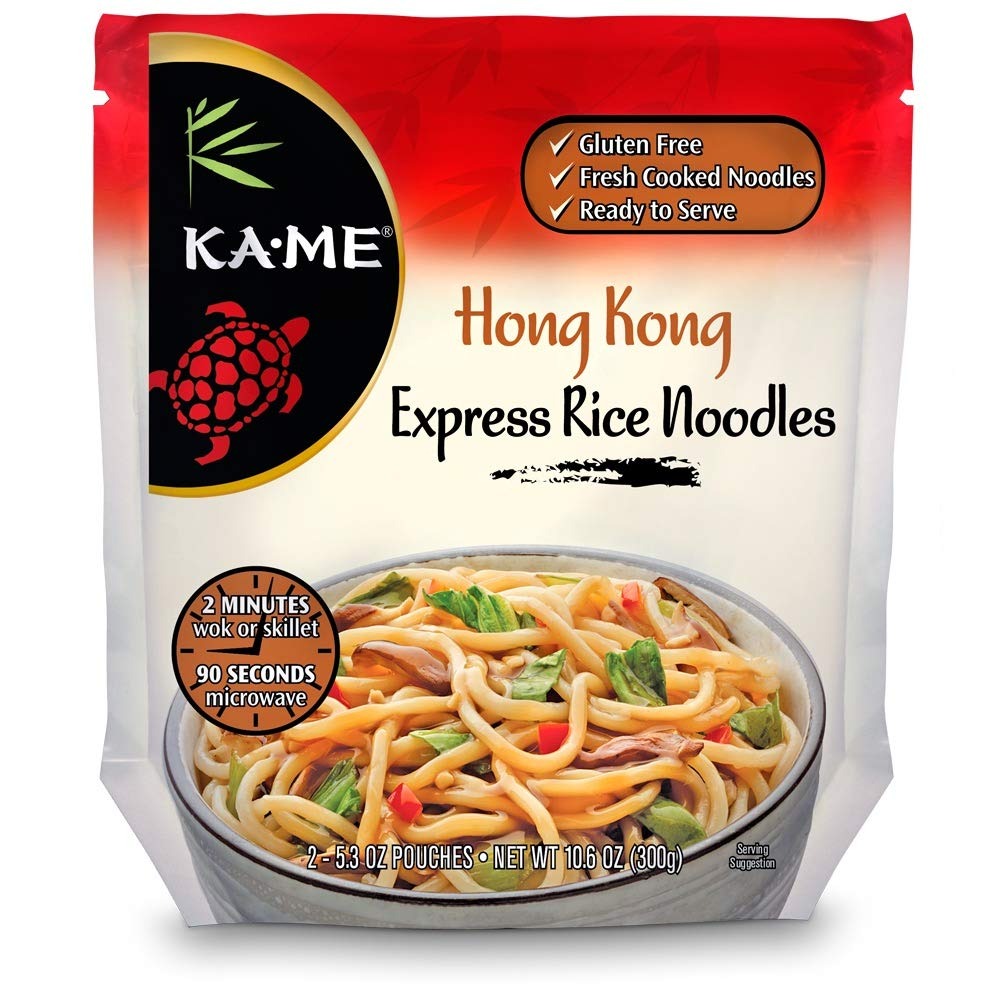
Item Name: Ka-Me Gluten Free Rice Noodles - Hong Kong Express Noodles Ready To Serve (Pack of 6)
Bullet Point 1: GREAT TASTING SINCE 1970s: More than 50 years of heritage to deliver delicious foods and sauces.
Bullet Point 2: AUTHENTIC HONG KONG NOODLES: Hong Kong Express Rice Noodles are round noodles, often enjoyed in Hong Kong paired with mushrooms in soy sauce.
Bullet Point 3: USE WITH CONFIDENCE: Fresh cooked noodles are gluten-free.
Bullet Point 4: EASY TO PREPARE: Can be eaten cold or hot with just with 2 minutes of cooking or 90 seconds in microwave. Cook complete meals in under 10 minutes.
Bullet Point 5: SHELF STABLE: Can enjoy noodles for up to 5 months after arrival.
Value: 63.6
Unit: Ounce

Price: 26.03